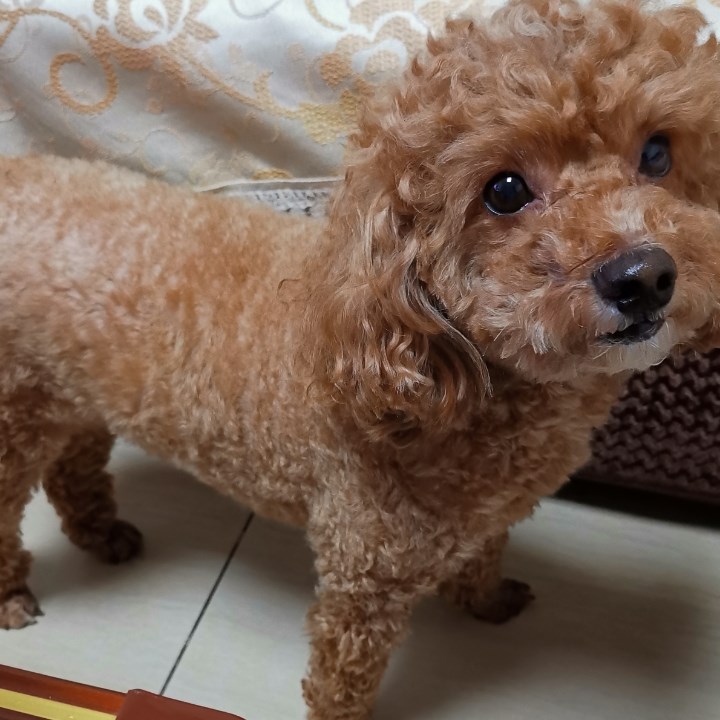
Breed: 7449-n000128-teddy